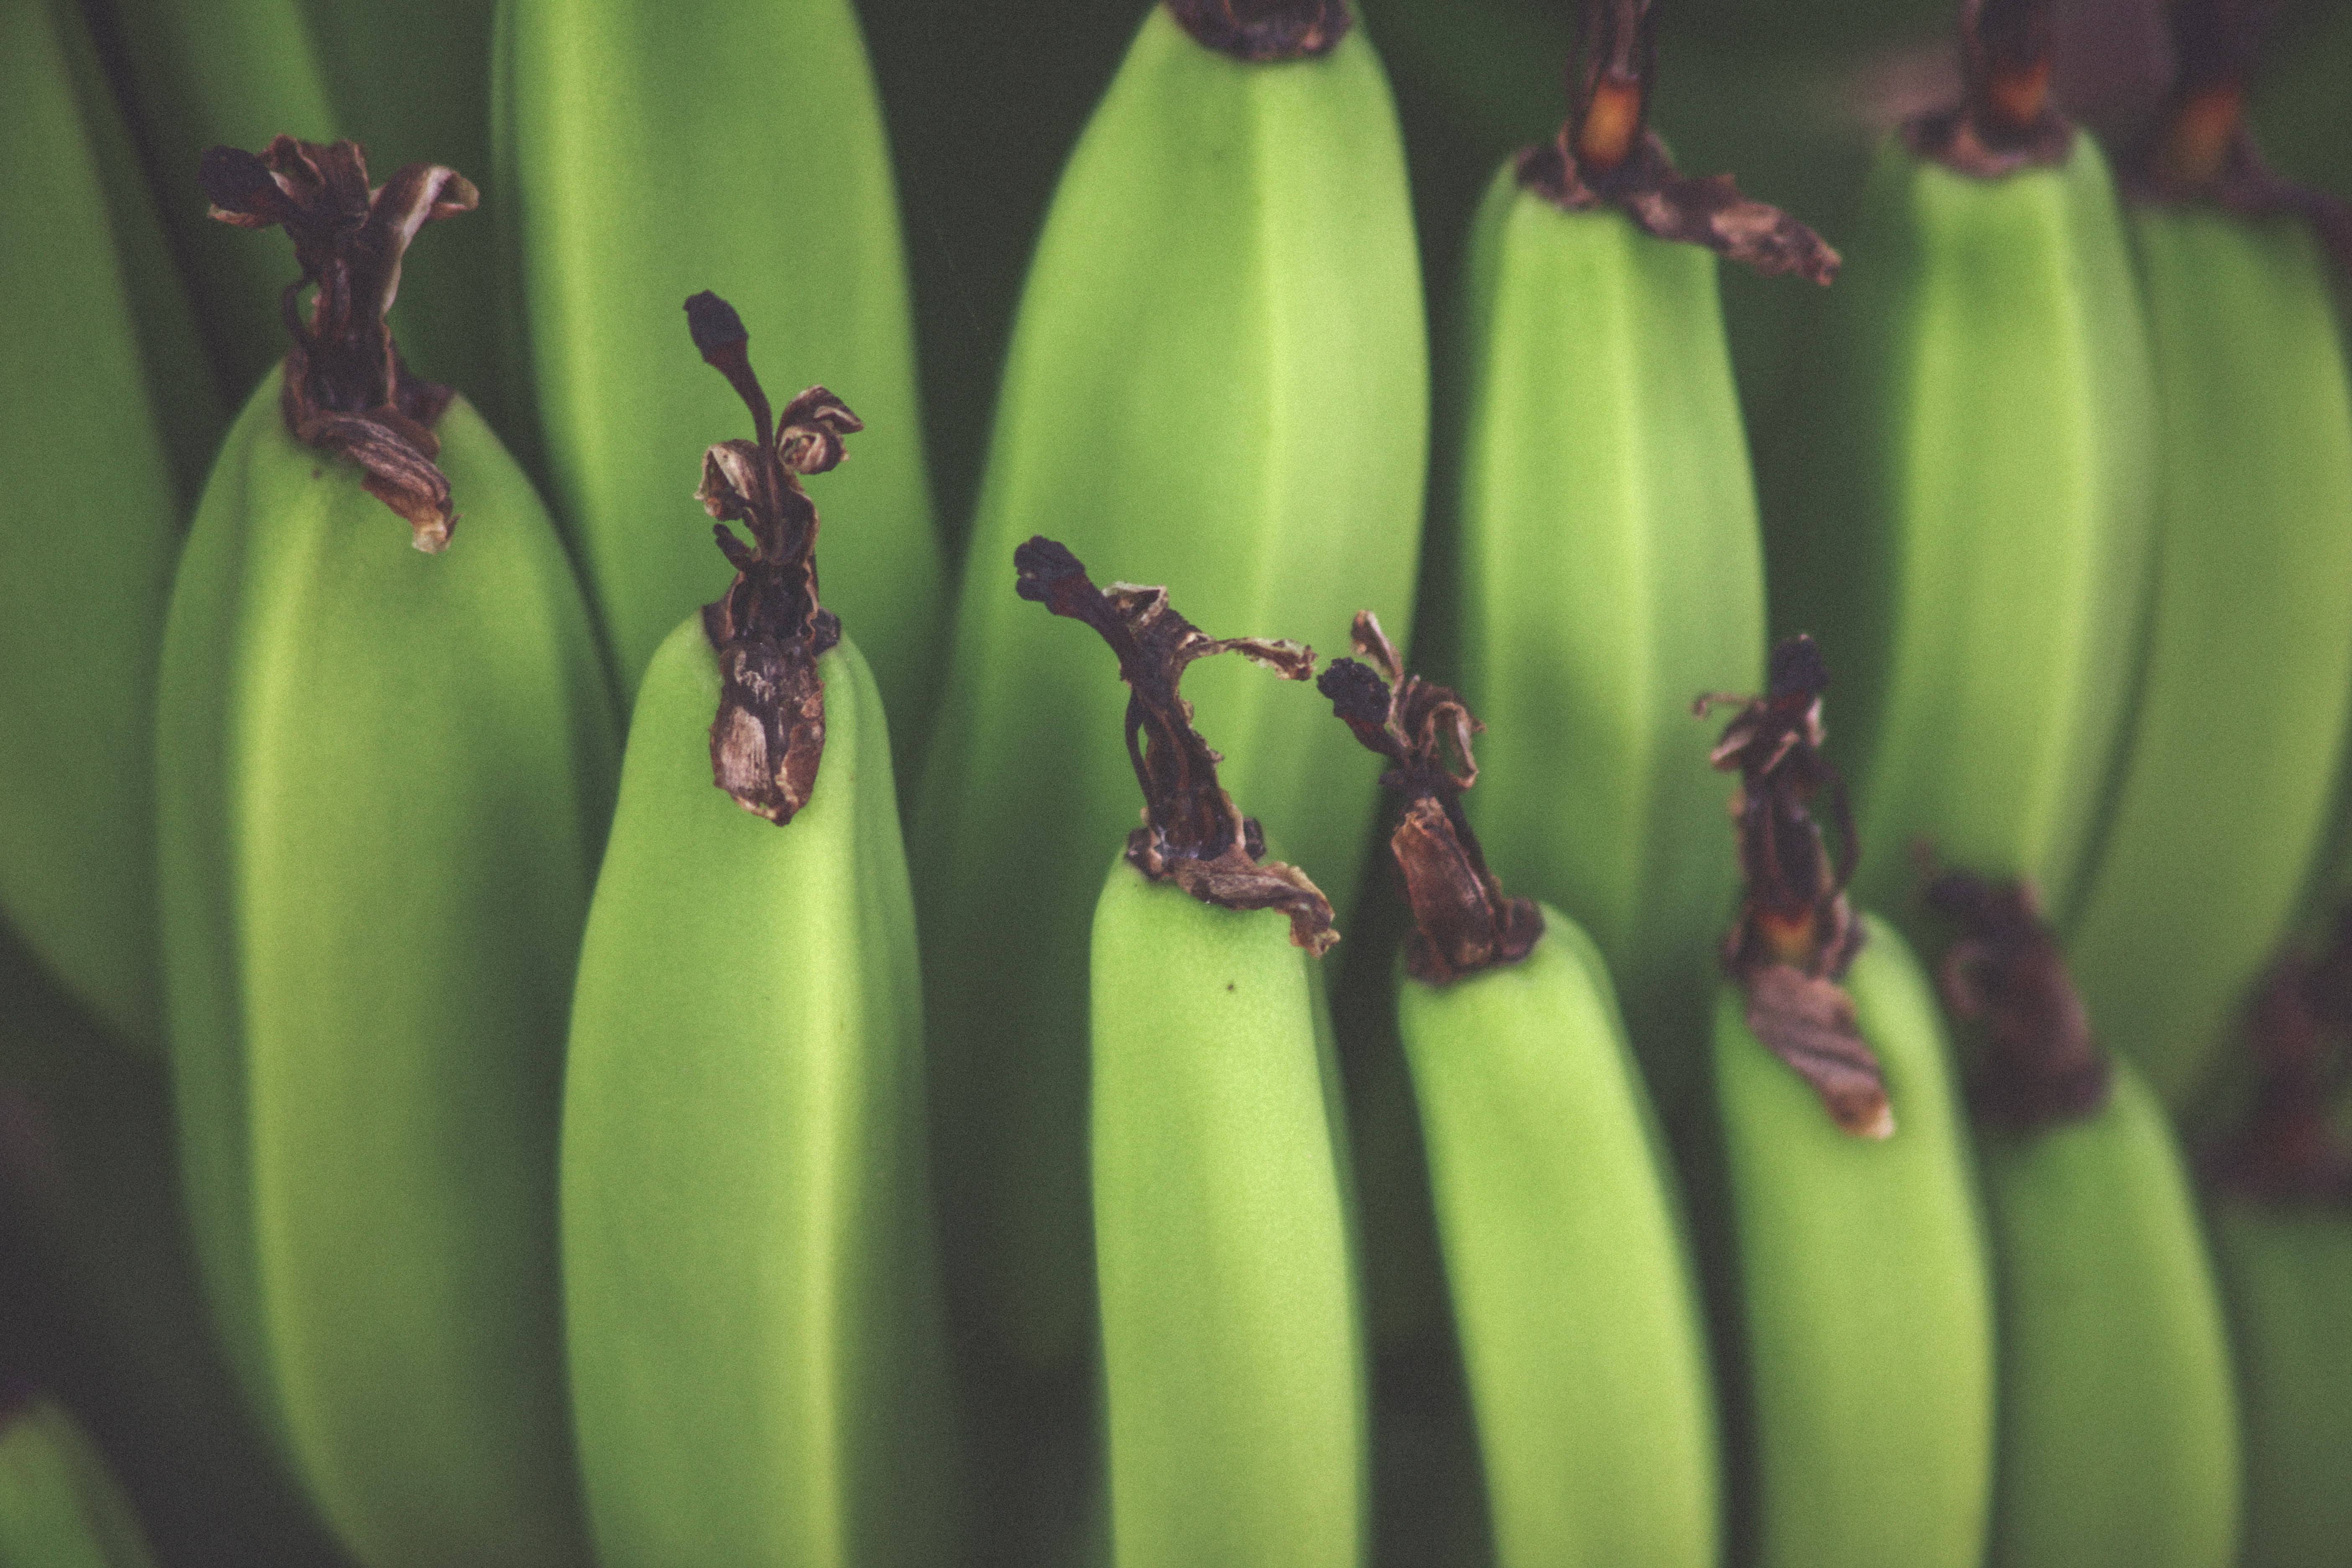
plant, leaf, flower, green, produce, botany, flora, macro photography, plant stem, land plant